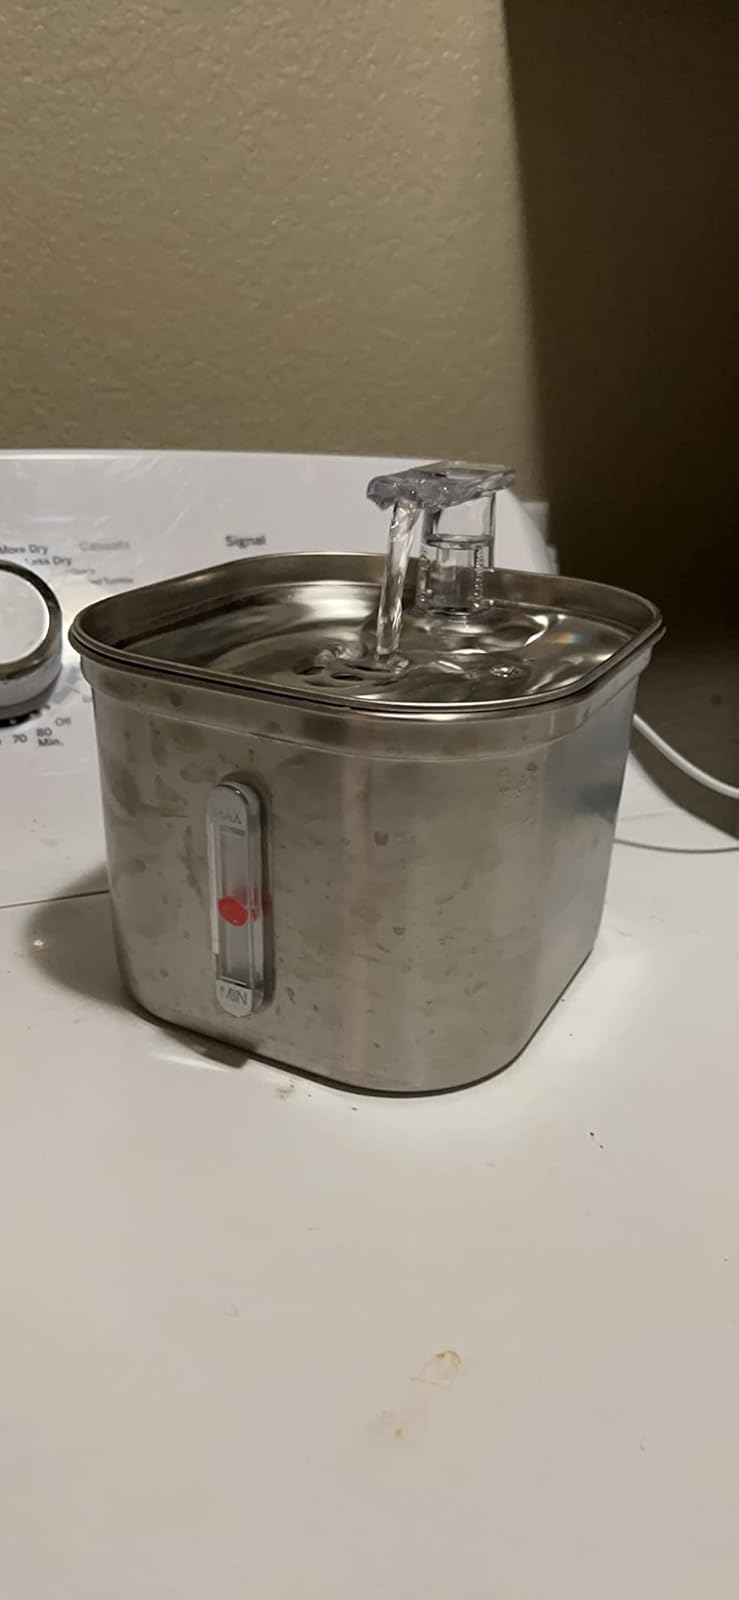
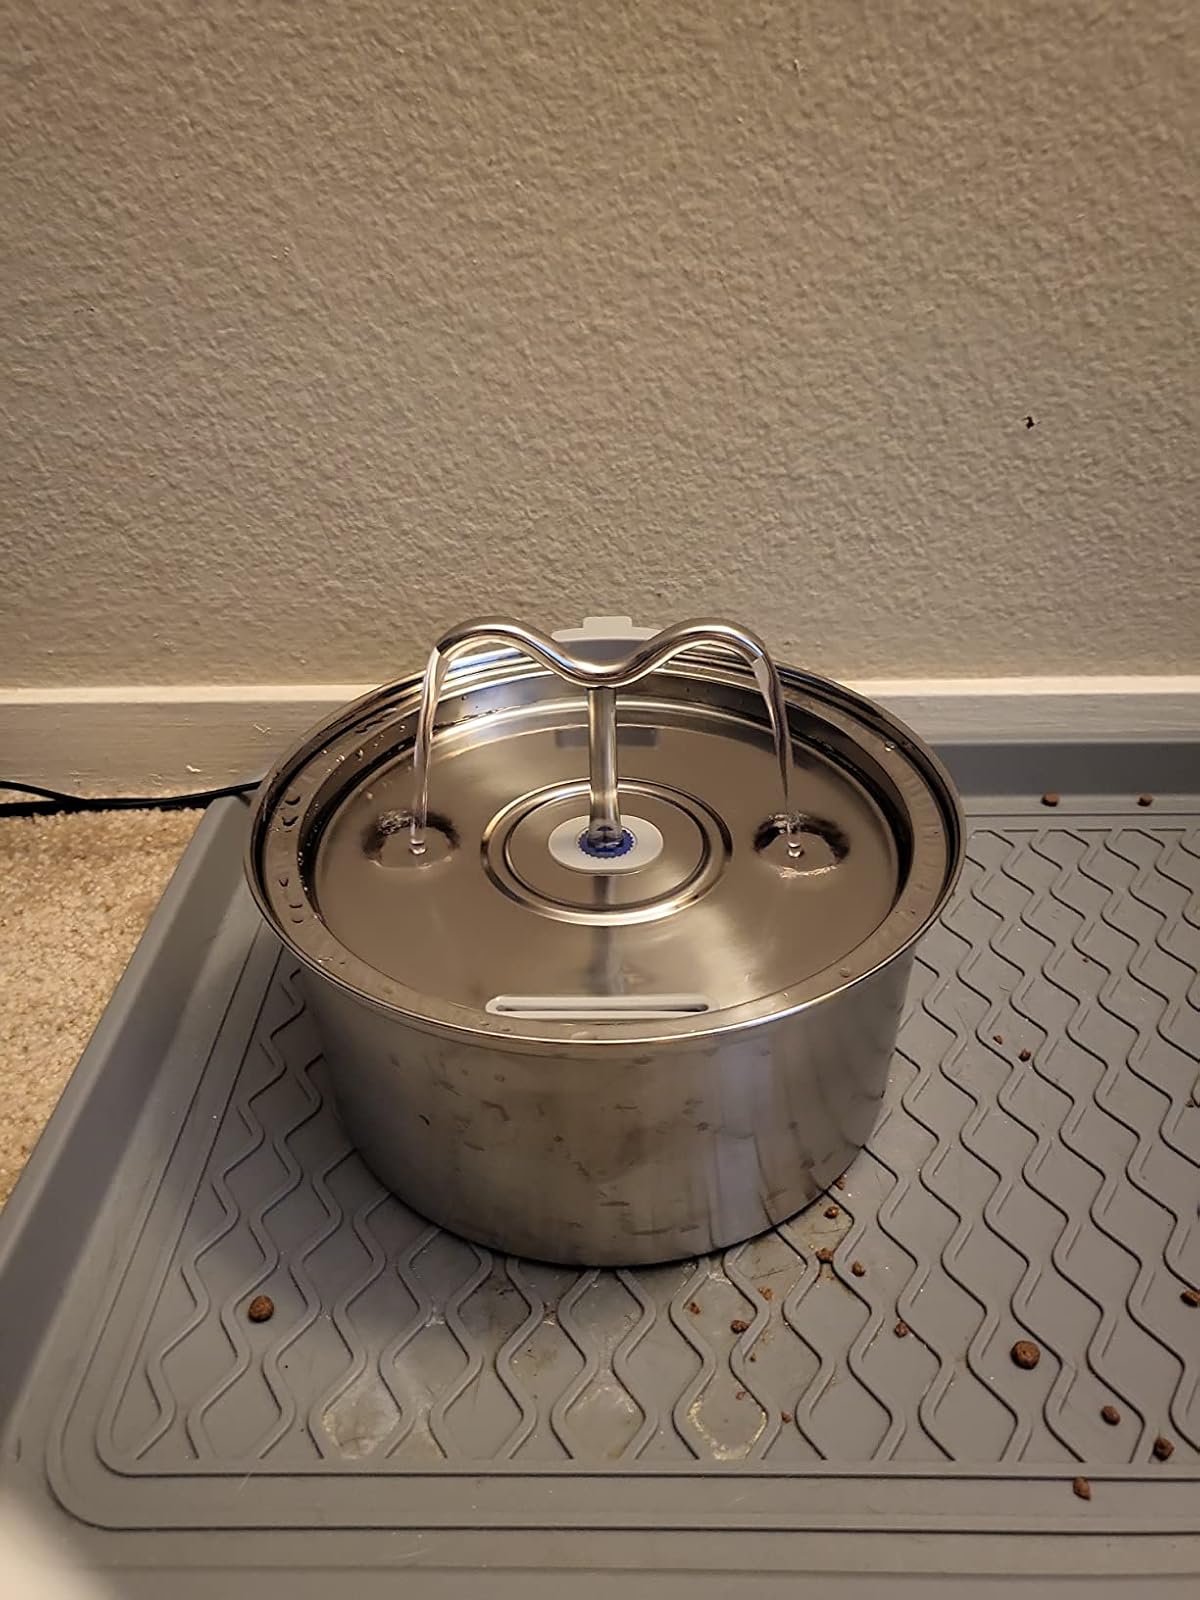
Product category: items_bowl
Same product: no